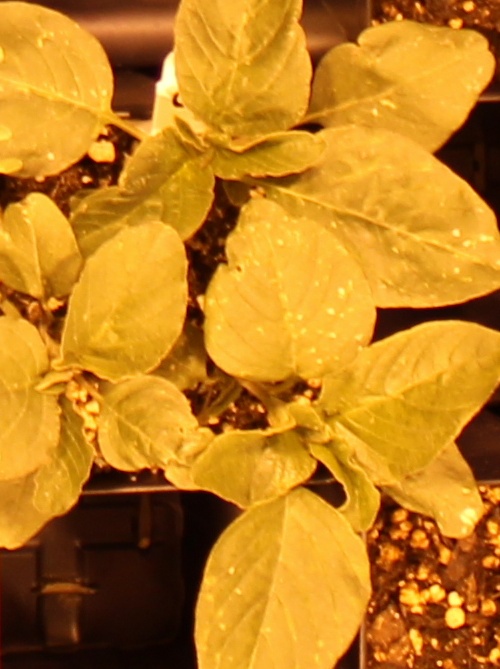
Label: Redroot Pigweed